Apu Nahasapeemapetilon

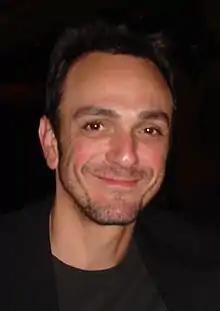
Hank Azaria voiced Apu from the start of the show until 2017, when he stepped down.

Apu first appeared in the season one episode "The Telltale Head". Al Jean and Mike Reiss claim that while creating the character, the writers decided they would not make him ethnic, as they felt it would be too offensive and stereotypical and did not want to offend viewers, but that the concept stayed because Hank Azaria's reading of the line "Hello, Mr. Homer" received a huge laugh from the writers. Azaria, however, has disputed this account, claiming instead that the writers asked him to create a stereotypical Indian accent for the character. Azaria has said that he based Apu's voice on Indian convenience store workers in Los Angeles with whom he had interacted when he first moved to the area. He also loosely based it on Peter Sellers' character Hrundi V. Bakshi from the film "The Party" (1968), who Azaria thinks has a similar personality to Apu.